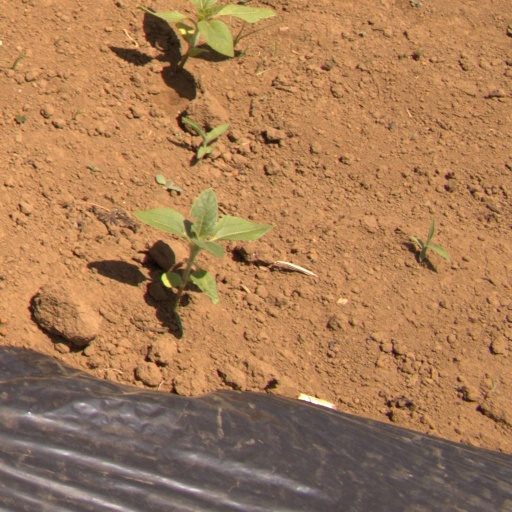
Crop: Jerusalem artichoke